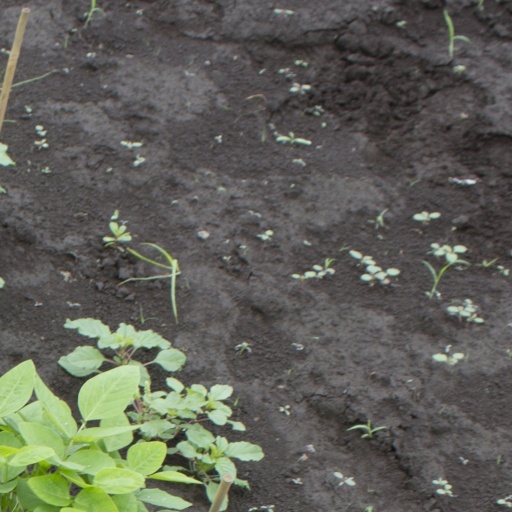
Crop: soybean